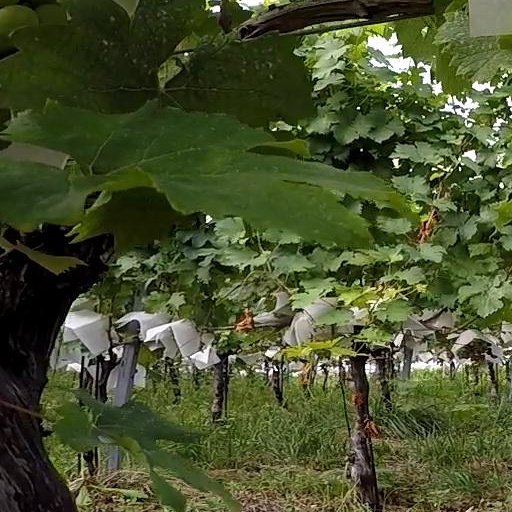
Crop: grape